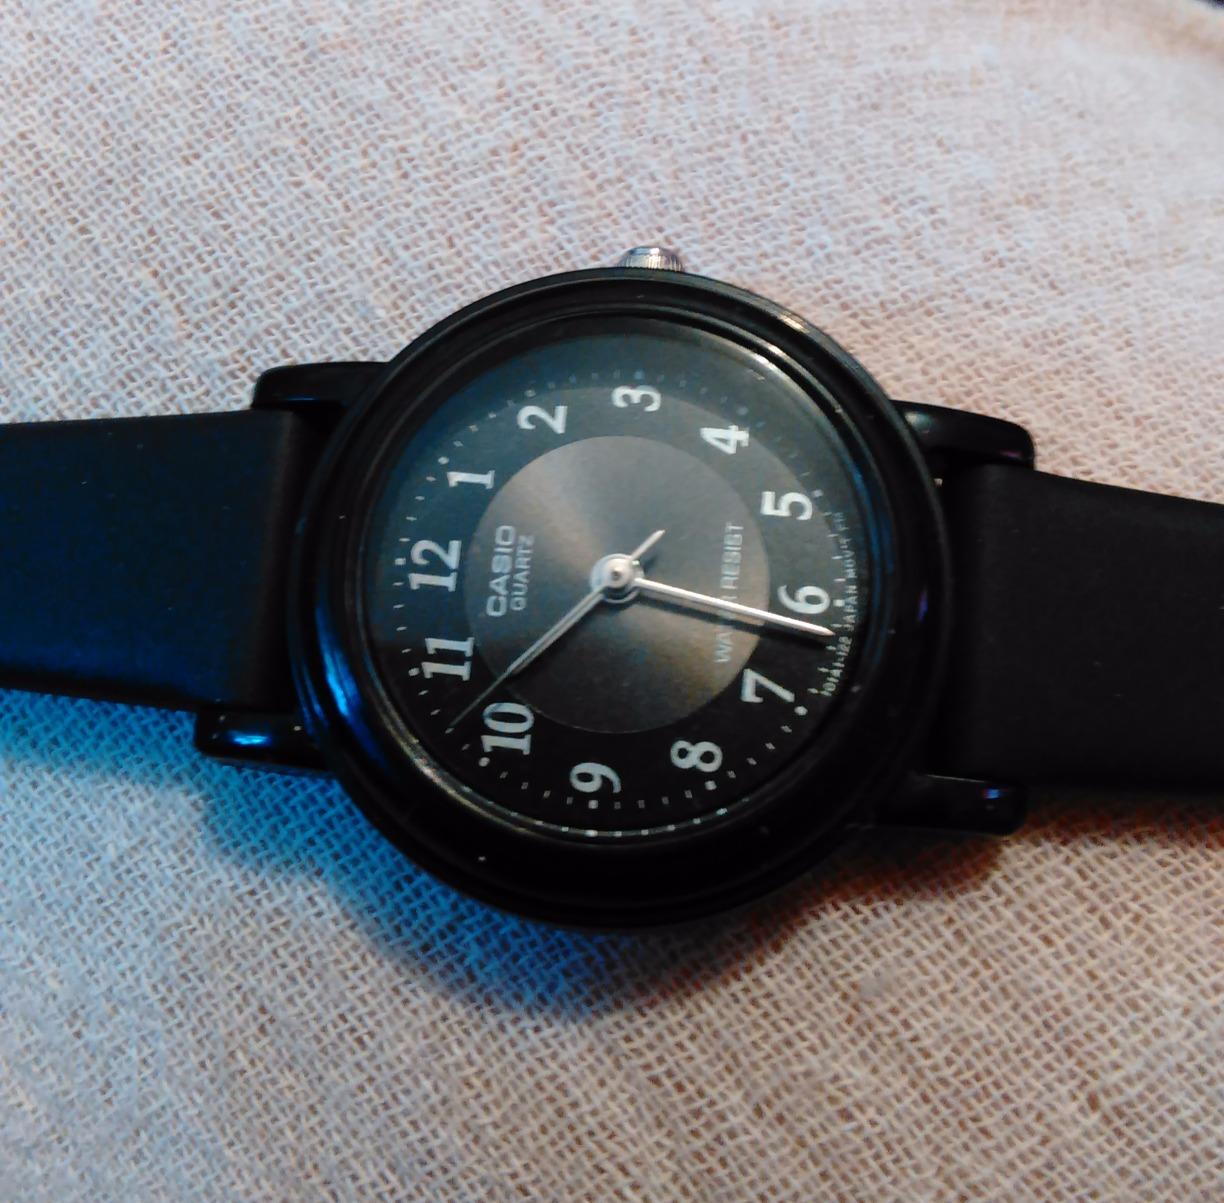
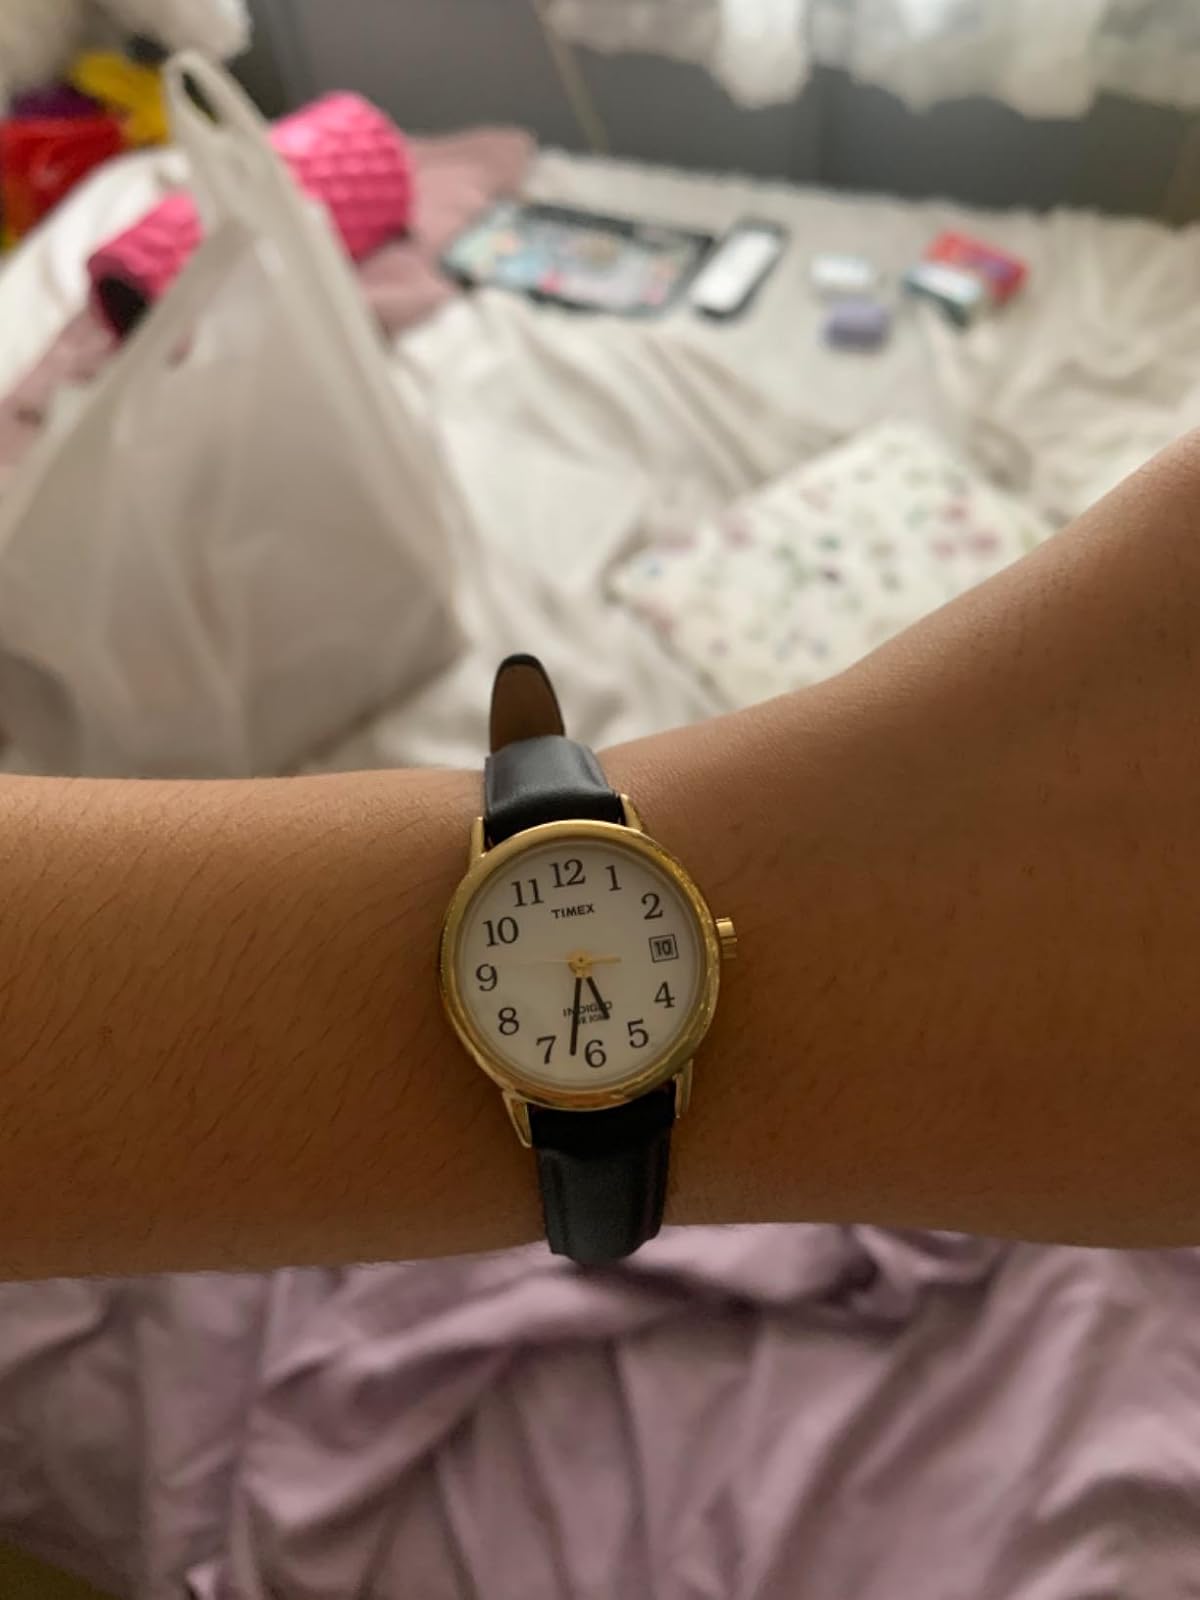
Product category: accessories_watch
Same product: no